Ninohe, Iwate

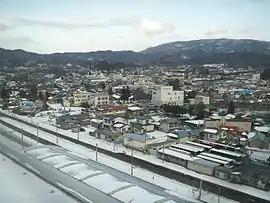
Skyline of Ninohe

Ninohe is located in far north-center Iwate Prefecture, bordered by Aomori Prefecture to the north. The northern end of the Kitakami Mountains, the 852.2 meter Mount Oritsume is in Ninohe. Approximately 70% of the city area is mountainous and forested. The upper reaches of the Mabechi River flows through the city. A portion of the city is within the borders of the Oritsume Basenkyō Prefectural Natural Park.